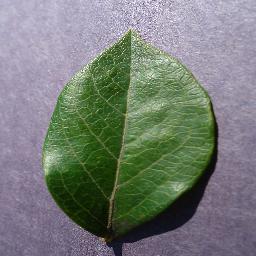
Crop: blueberry
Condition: healthy